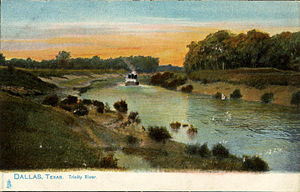
Trinity River
Trinity River, Dallas, Texas (postkort ca. 1901–1907)
Trinity River er en 1.140 km lang flod som har sit udspring i det nordlige Texas og løber ud i den Mexicanske Golf lidt øst for Houston. Floden løber gennem storbyerne Fort Worth og Dallas i sit øvre løb, og er stærkt reguleret med dæmninger til brug for kunstvanding, kontrol med oversvømmelser og kraftproduktion. Reguleringen startede efter en alvorlig oversvømmelse i 1908.